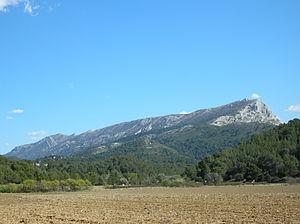
Aix-en-Provence porte dans son nom même son statut de ville thermale. Paradoxalement, alors que ses eaux sont reconnues pour leur qualité et que, depuis le 12 mars 1913, Aix-en-Provence possède le qualificatif officiel de « ville d'eaux », les Romains ont souhaité faire venir l'eau par aqueduc vers la cité d'Aquae Sextiae, souvent par le moyen de techniques remarquables. Avec le déclin de l'Empire romain, les aqueducs tombent en désuétude et la ville ne compte plus que sur ses sources d'eaux pour son approvisionnement, ce qui pose de nombreux soucis lors des périodes de sécheresse où de nombreuses fontaines sont à sec. Il faut attendre les lourds travaux du XIXᵉ siècle pour assister à un nouvel essor de l'approvisionnement en eau et que la ville se dote de structures lui permettant de compter sur de grosses réserves d'eau pour sa consommation, mais aussi son embellissement.
Le label Grand Site de France est un label décerné par le ministère de la Transition écologique et solidaire, qui vise à promouvoir la bonne conservation et la mise en valeur des sites naturels classés français de grande notoriété et de très forte fréquentation. Cette réglementation est intégrée dans le Code de l’environnement depuis la loi Grenelle 2 du 12 juillet 2010 portant engagement national pour l'environnement.
La montagne Sainte-Victoire, en provençal Mont Venturi selon la norme classique ou Mount Ventùri selon la norme mistralienne, est un massif calcaire du Sud de la France, dans la région Provence-Alpes-Côte d'Azur.